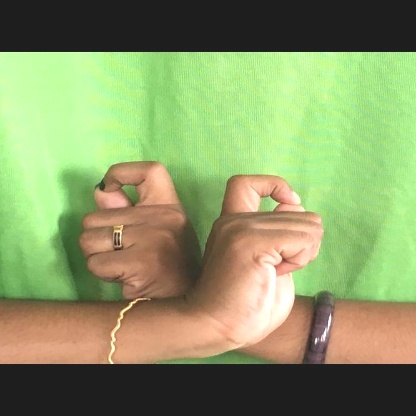
Mudra: Berunda